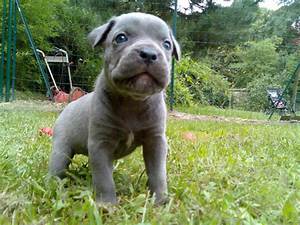
Label: dog